Cairokee

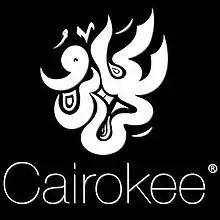
Official logo

The band consists of Amir Eid (lead vocalist), Sherif Hawary (lead guitarist), Tamer Hashem (drummer), Sherif Mostafa (keyboardist), and Adam el-Alfy (bass guitarist). The initial band members were friends ever since their school days, and Tamer was already a drummer back then. In 2003, Eid and Hawary had started an English band initially called "Black Star". They started playing covers of English songs, with only one Egyptian song called ""Ghariba"" that was highly admired by their audiences. They later decided to continue making Egyptian songs because they felt it was shameful to keep playing English music as it wasn't their mother tongue. They were mainly influenced by the works of Pink Floyd and The Beatles and regard Pink Floyd's music as an inspiration for their own musical career.